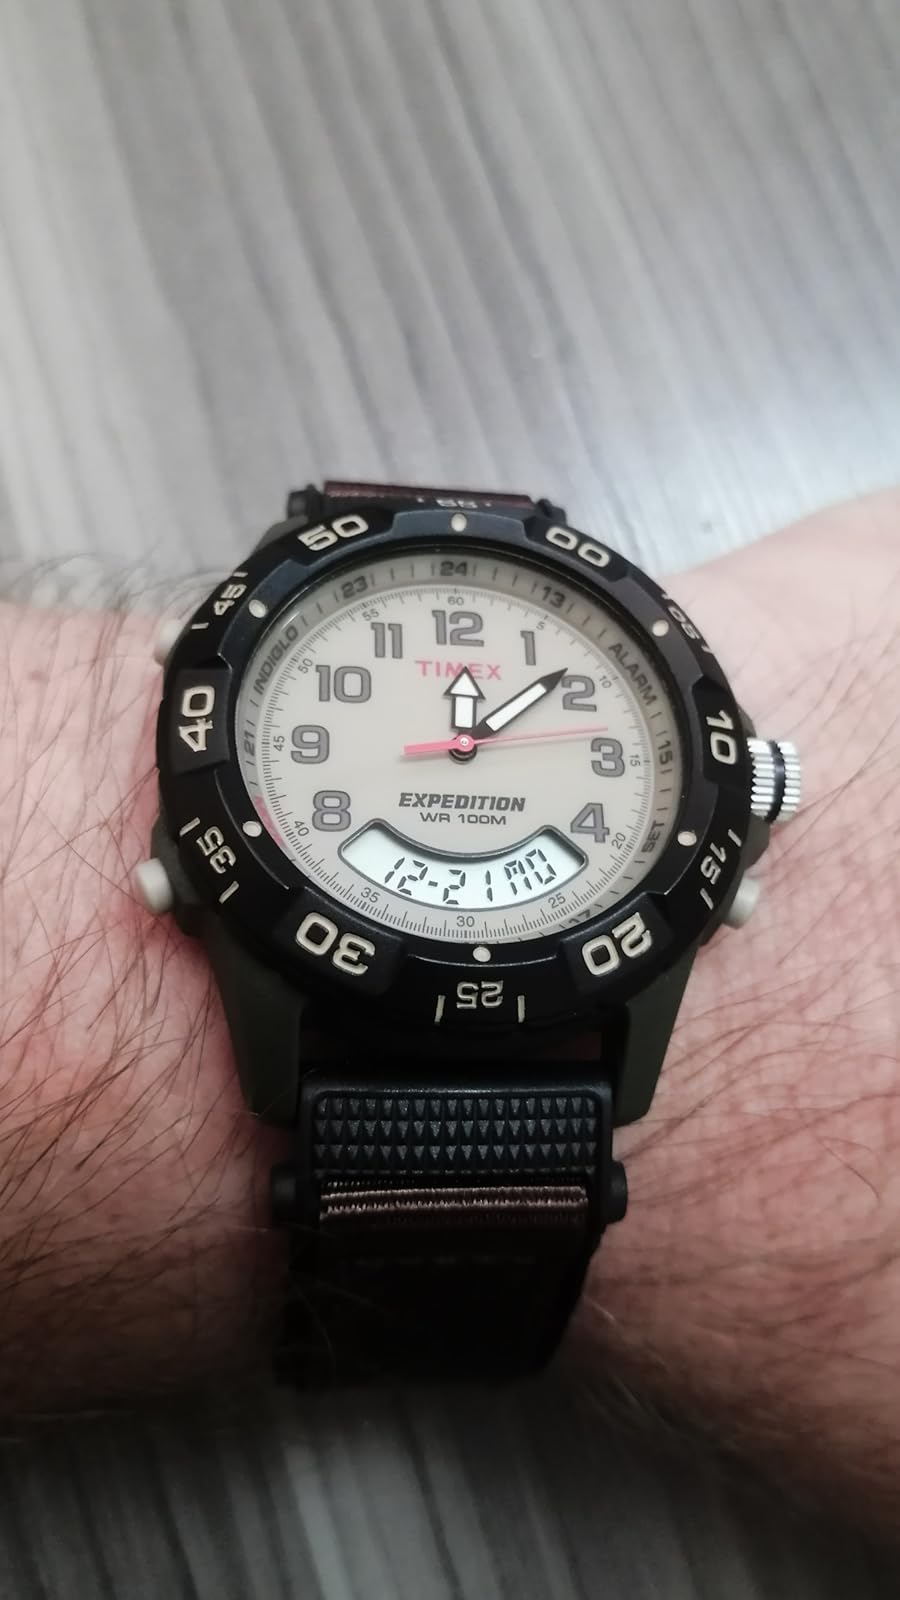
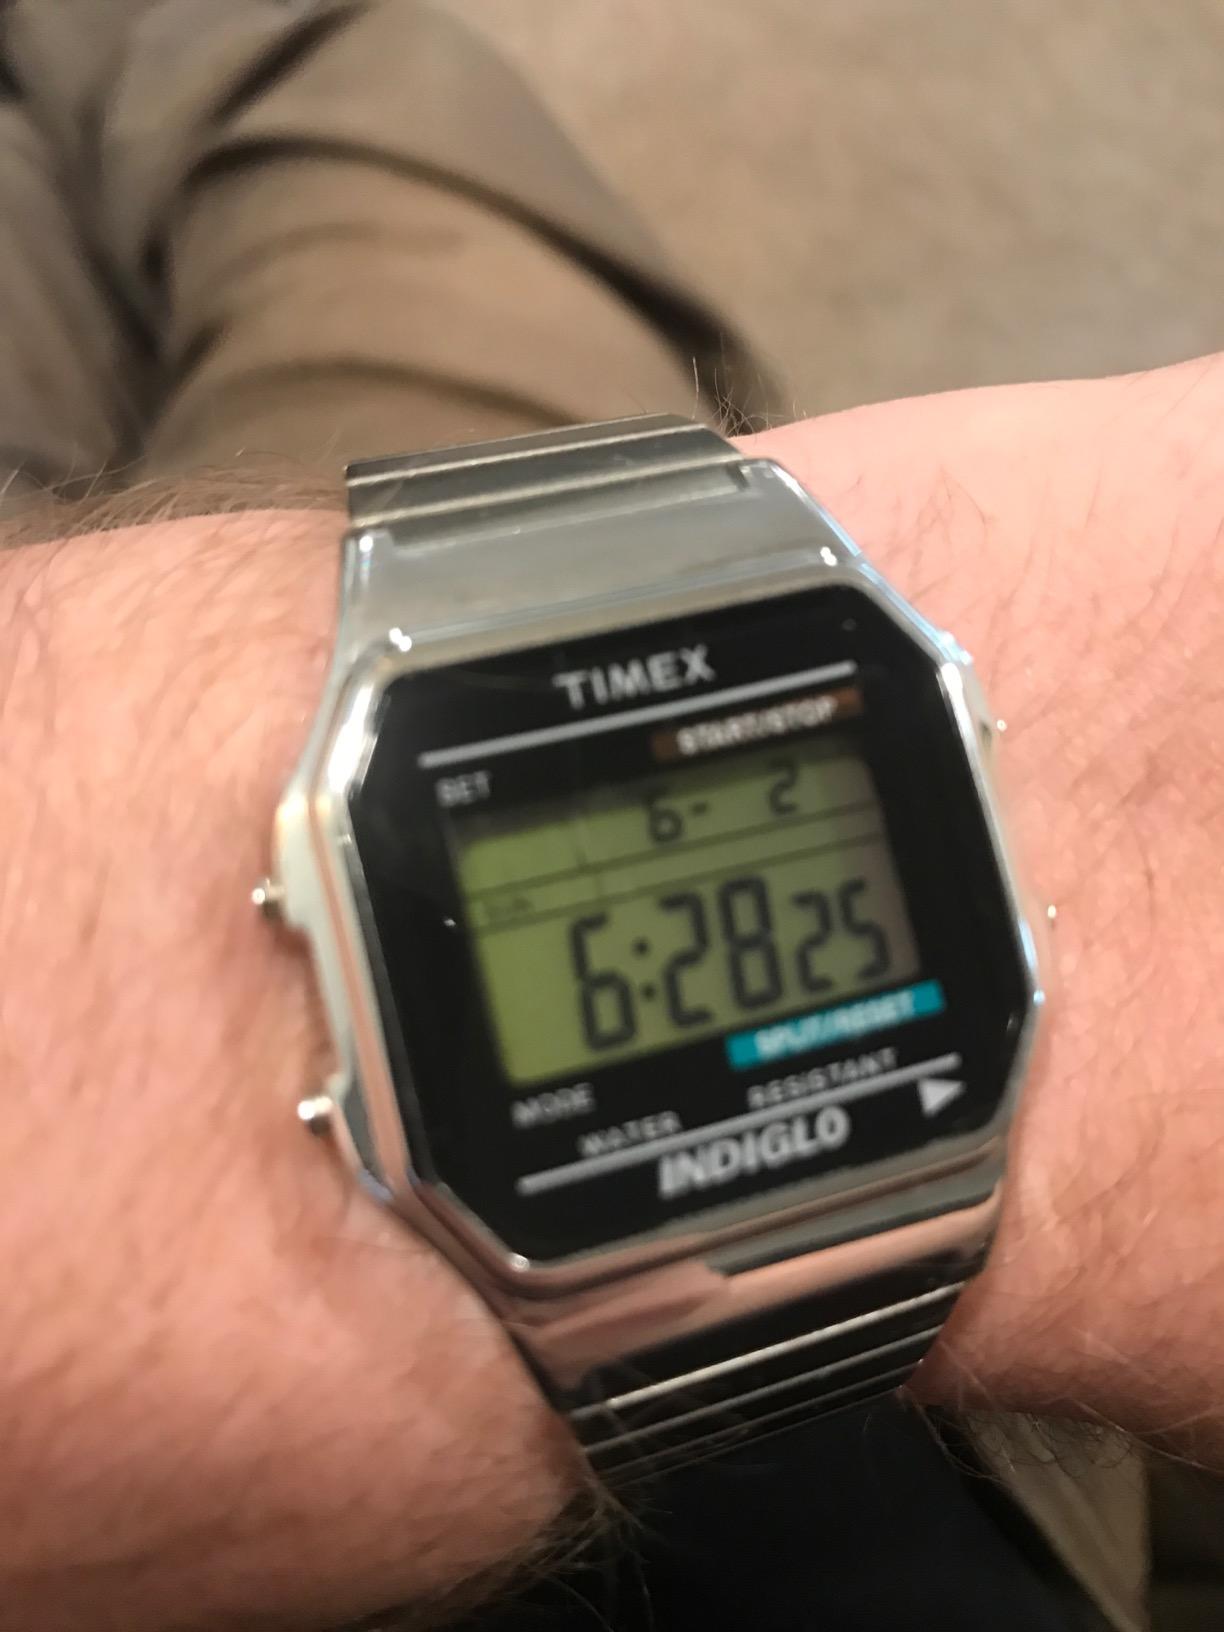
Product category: accessories_watch
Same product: no